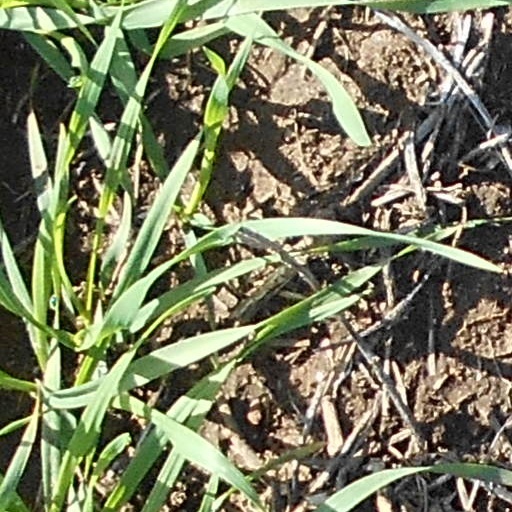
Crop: wheat